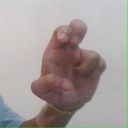
अक्षर: अ